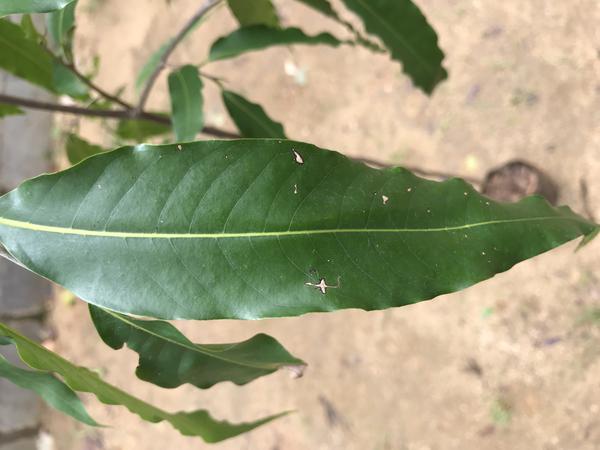
Plant: Ashoka